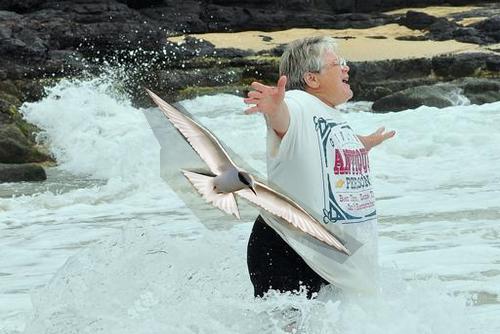
Bird species: Artic_Tern
Bird type: waterbird
Background: water